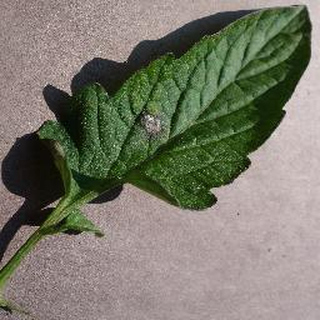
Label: tomato_late_blight